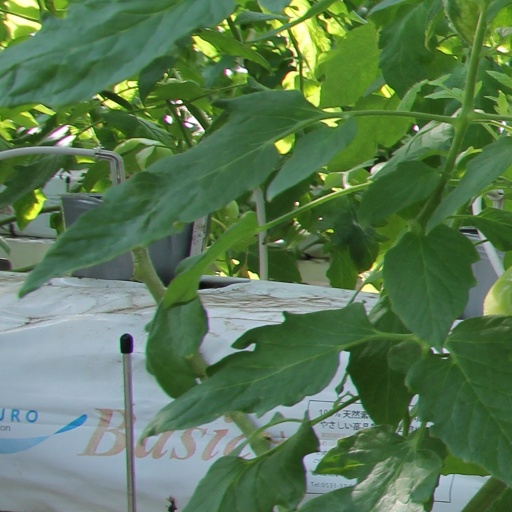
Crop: tomato